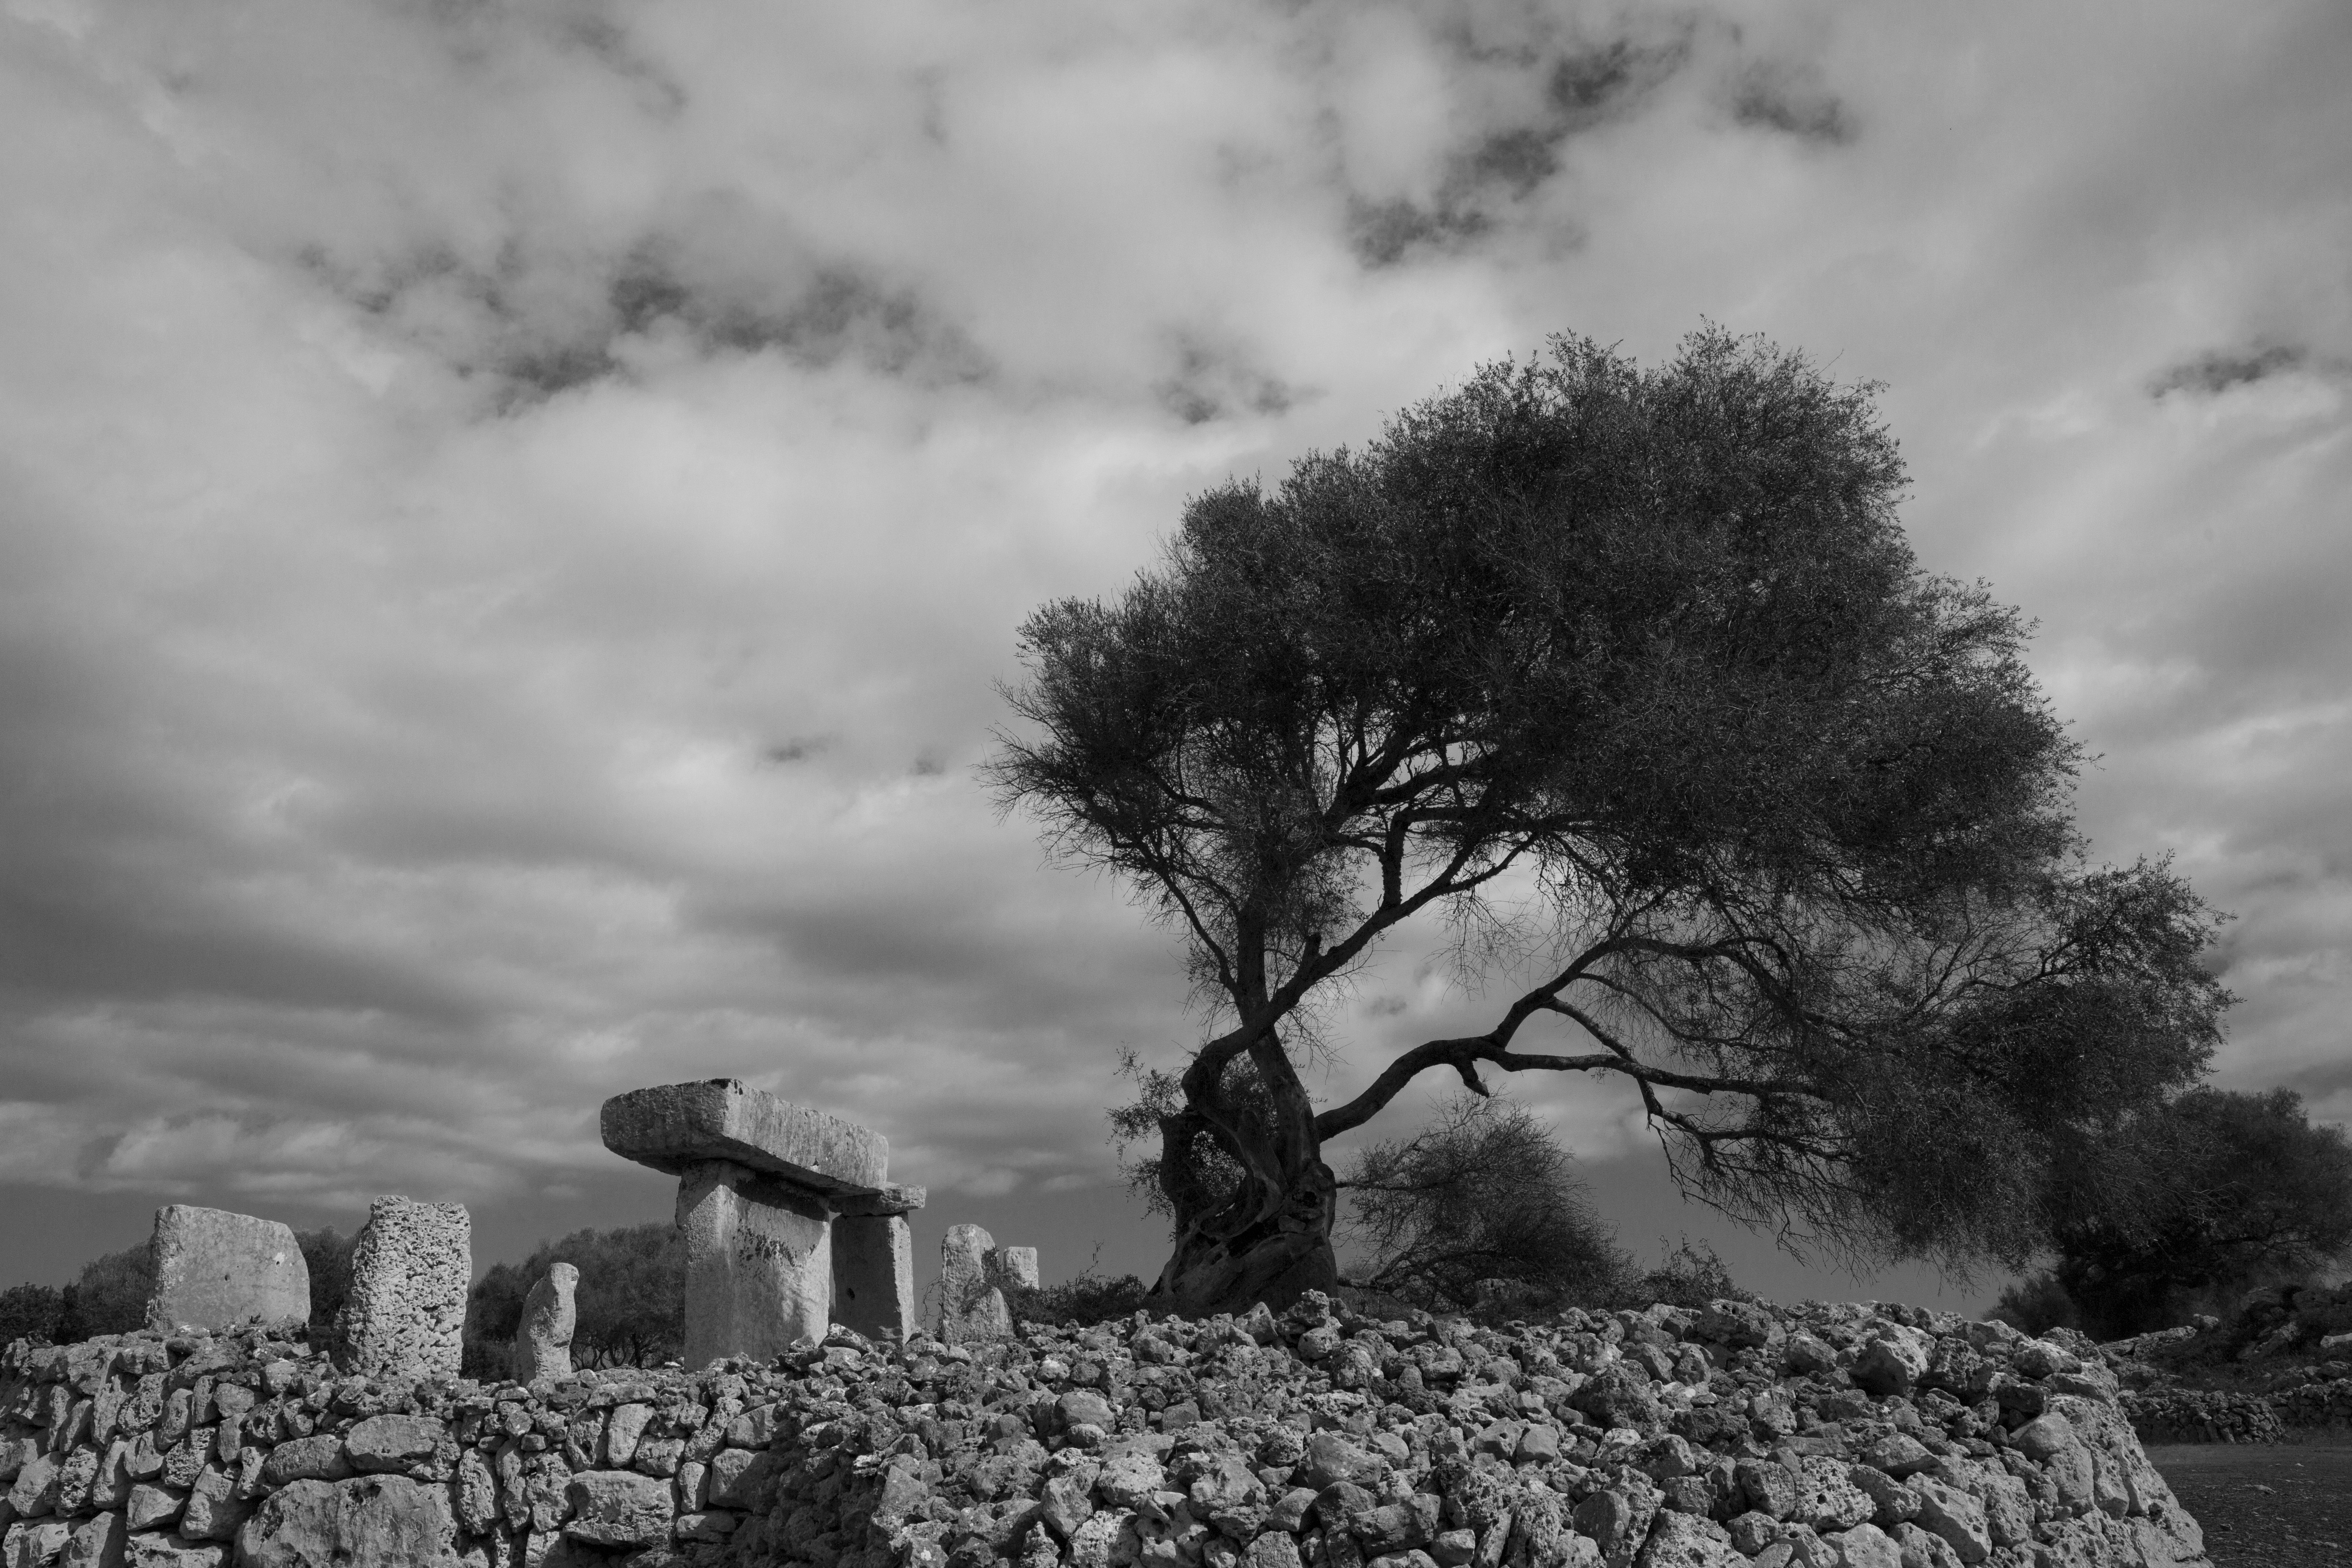
landscape, tree, nature, grass, rock, snow, winter, cloud, black and white, plant, sky, white, photography, weather, darkness, black, monochrome, remains, rural area, minorca, prehistory, meteorological phenomenon, monochrome photography, taula, atmospheric phenomenon, woody plant